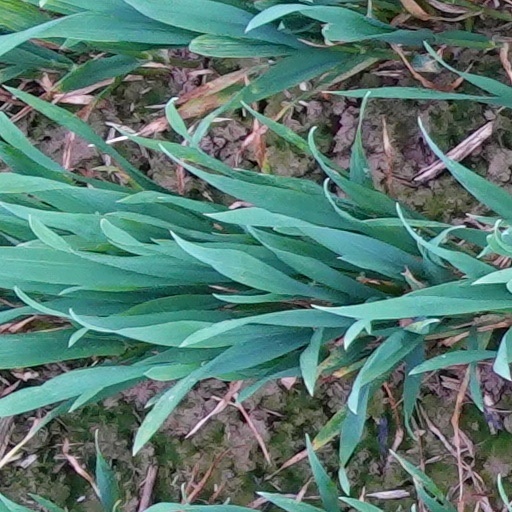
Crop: wheat